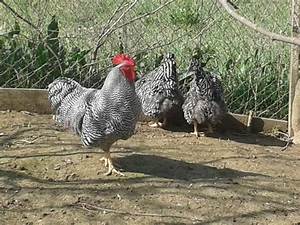
Label: gallina